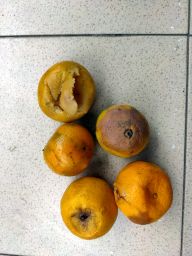
Fruit: Orange
Quality: Bad